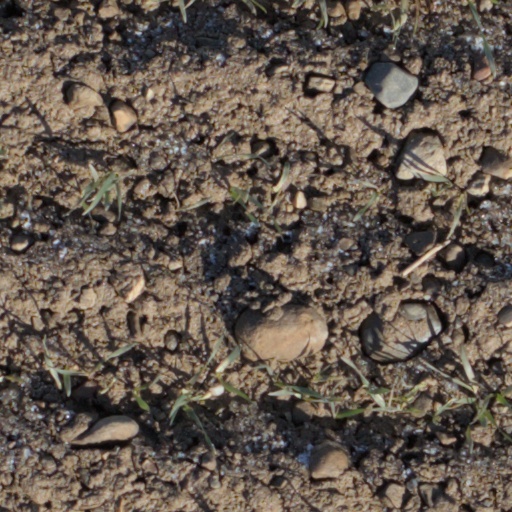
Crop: wheat